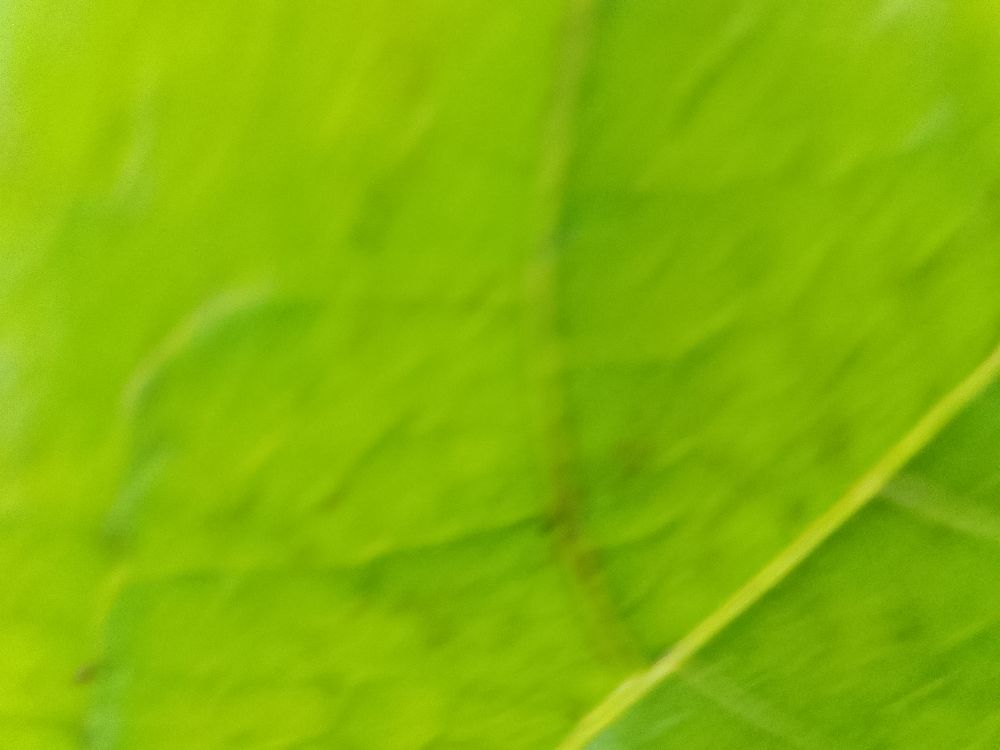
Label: healthy